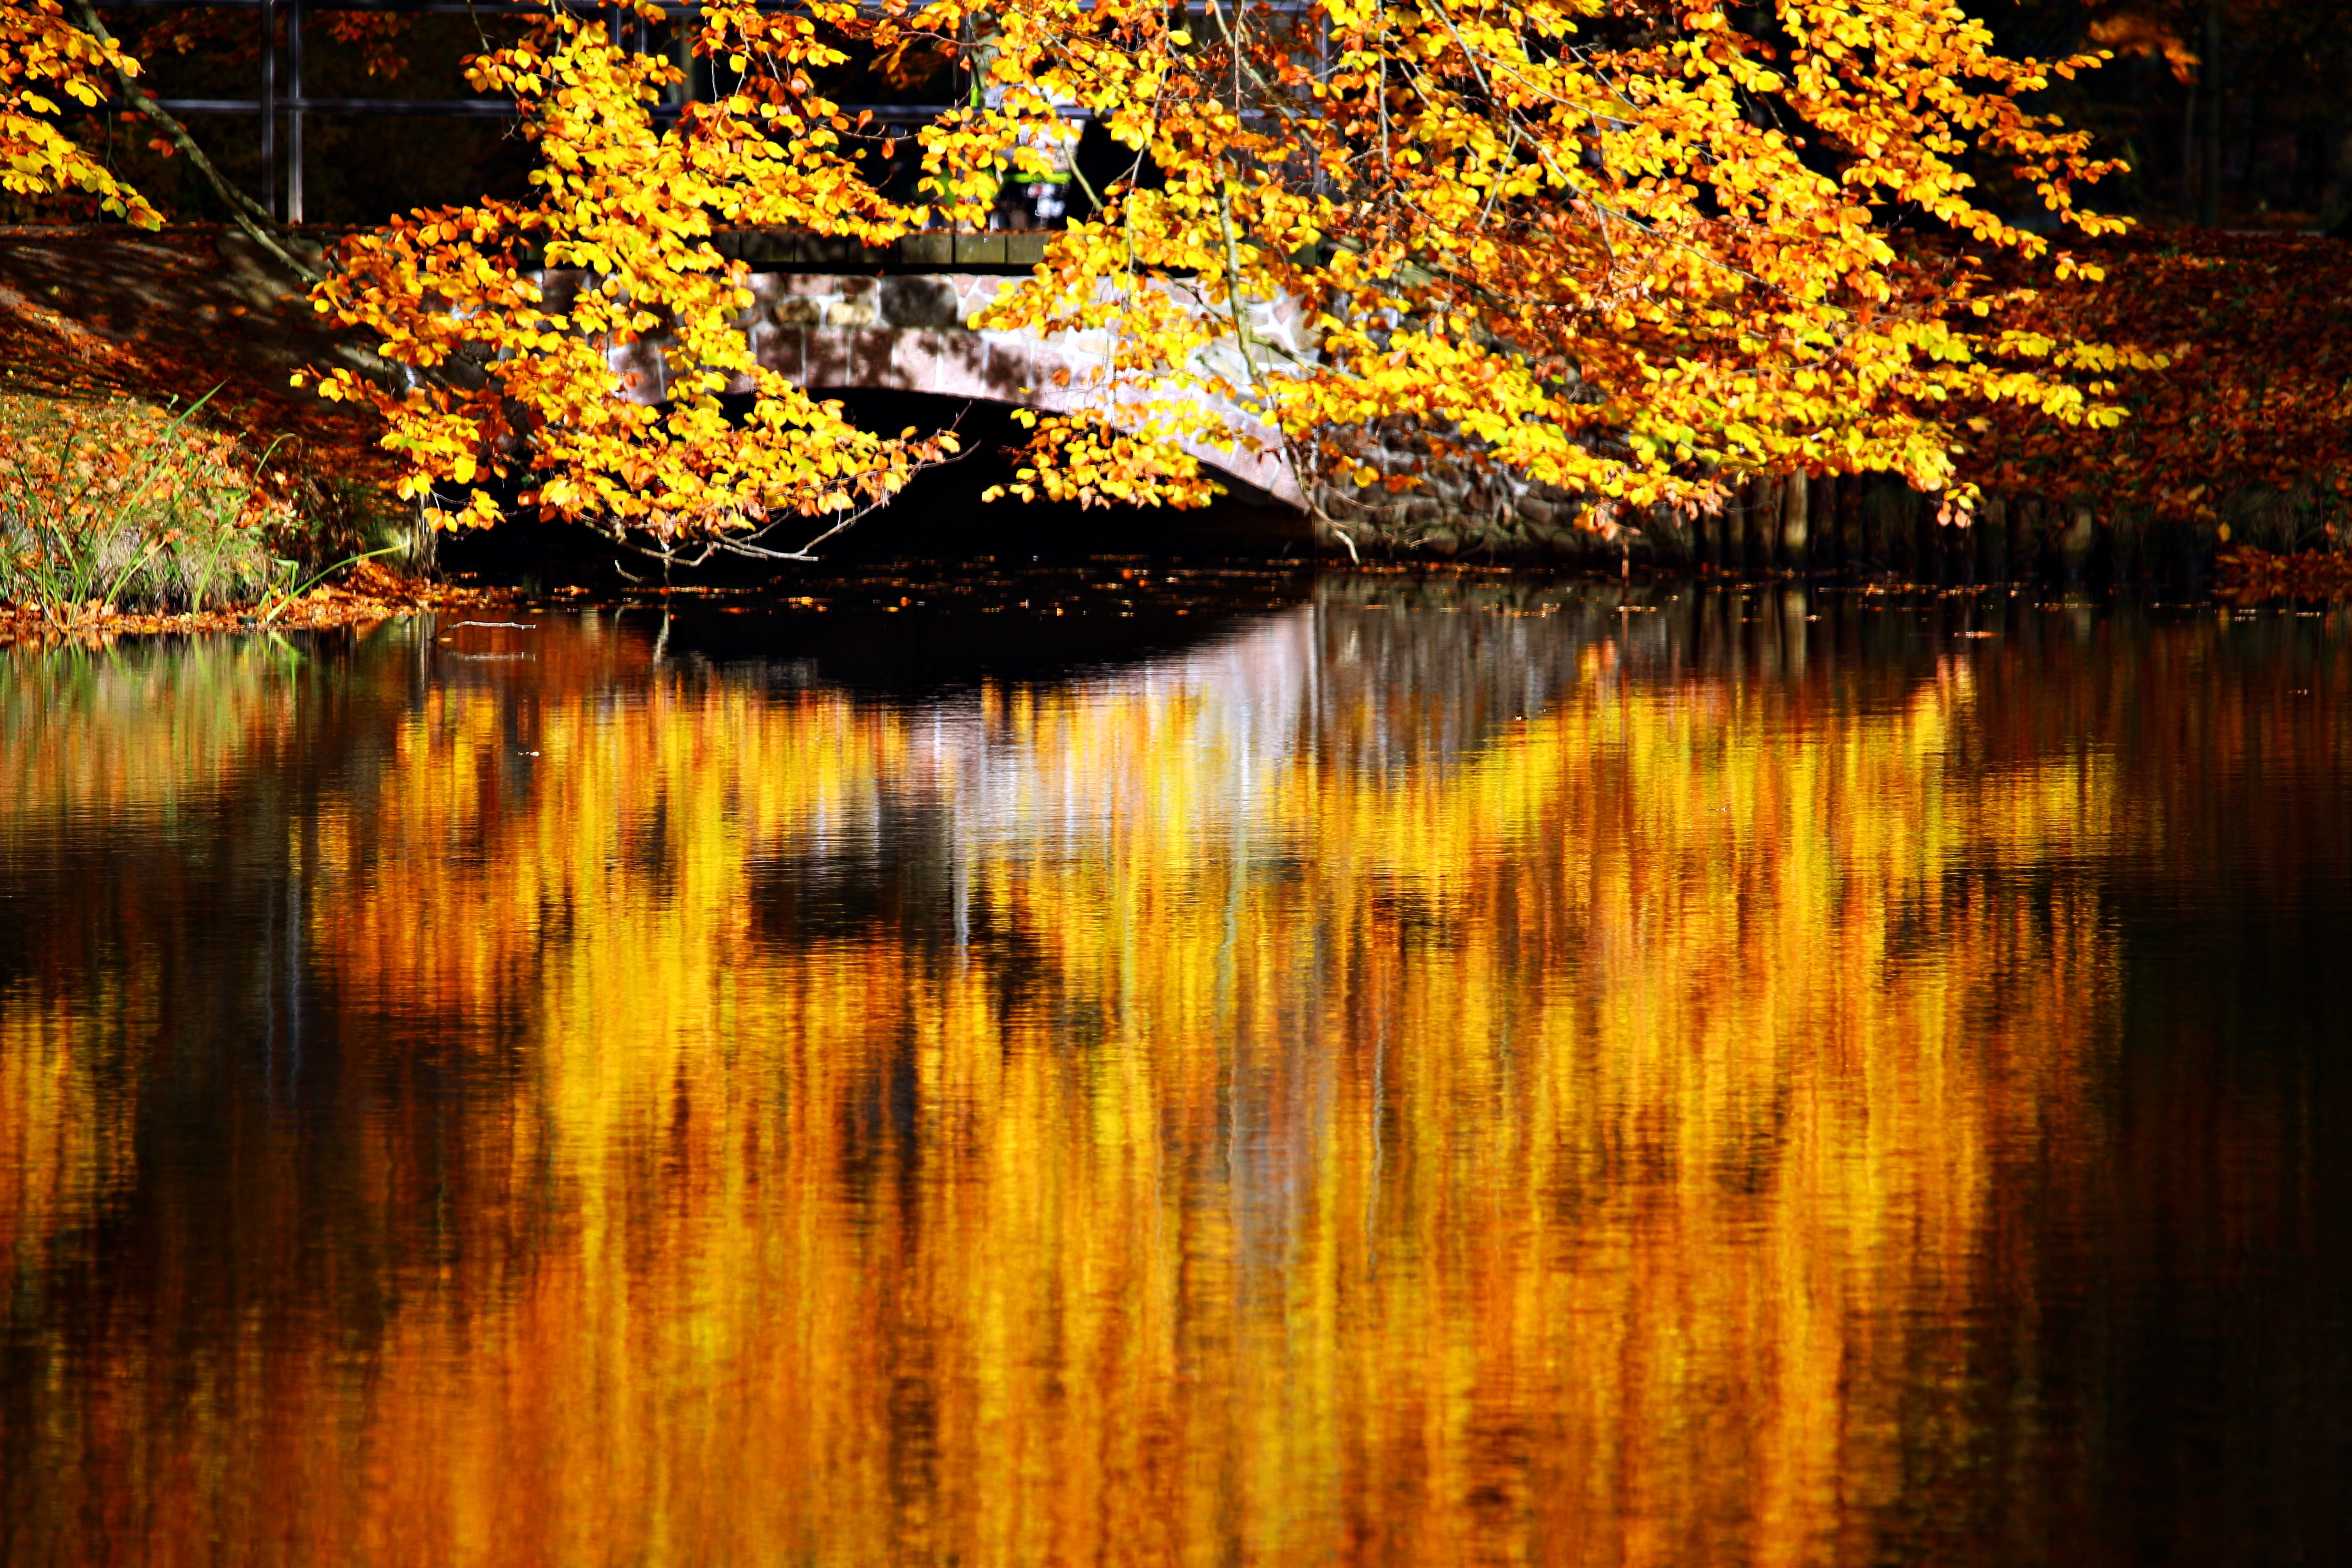
tree, water, nature, branch, plant, sunlight, morning, leaf, flower, evening, reflection, autumn, season, waters, fall color, fall foliage, mirroring, woody plant, computer wallpaper